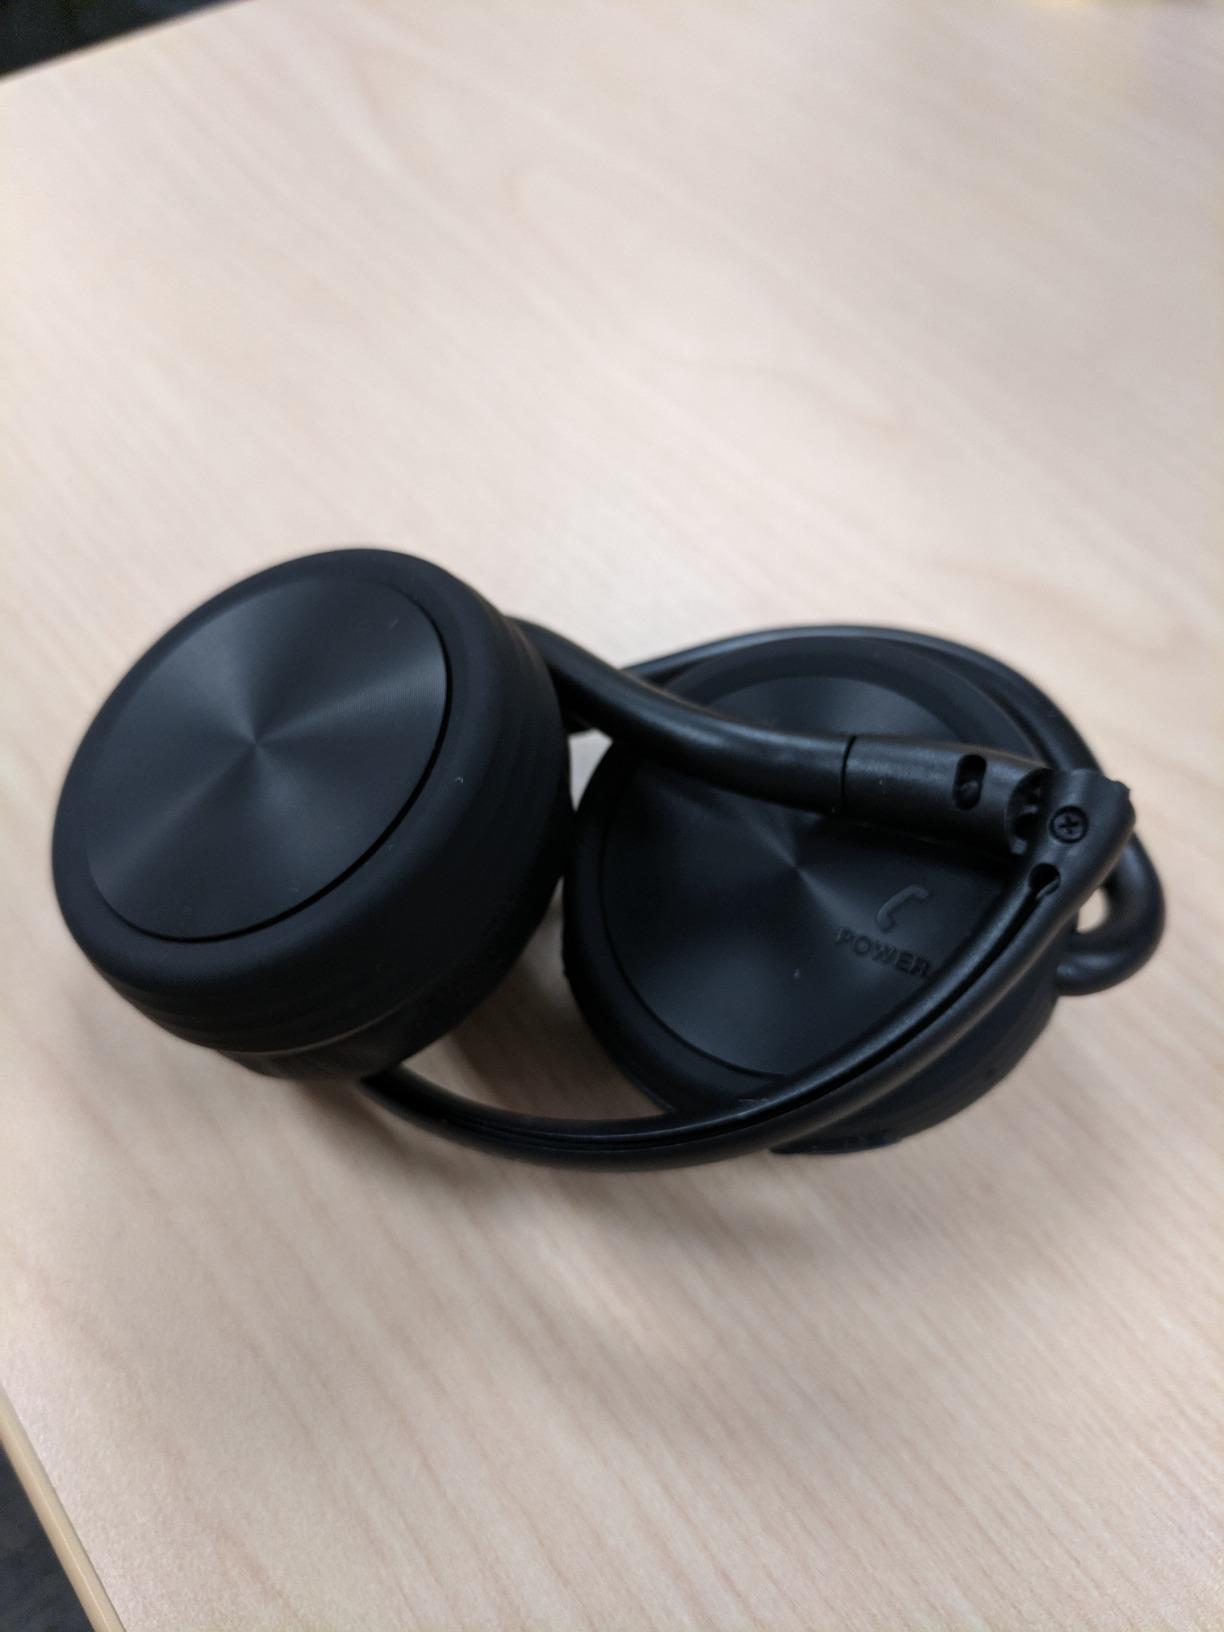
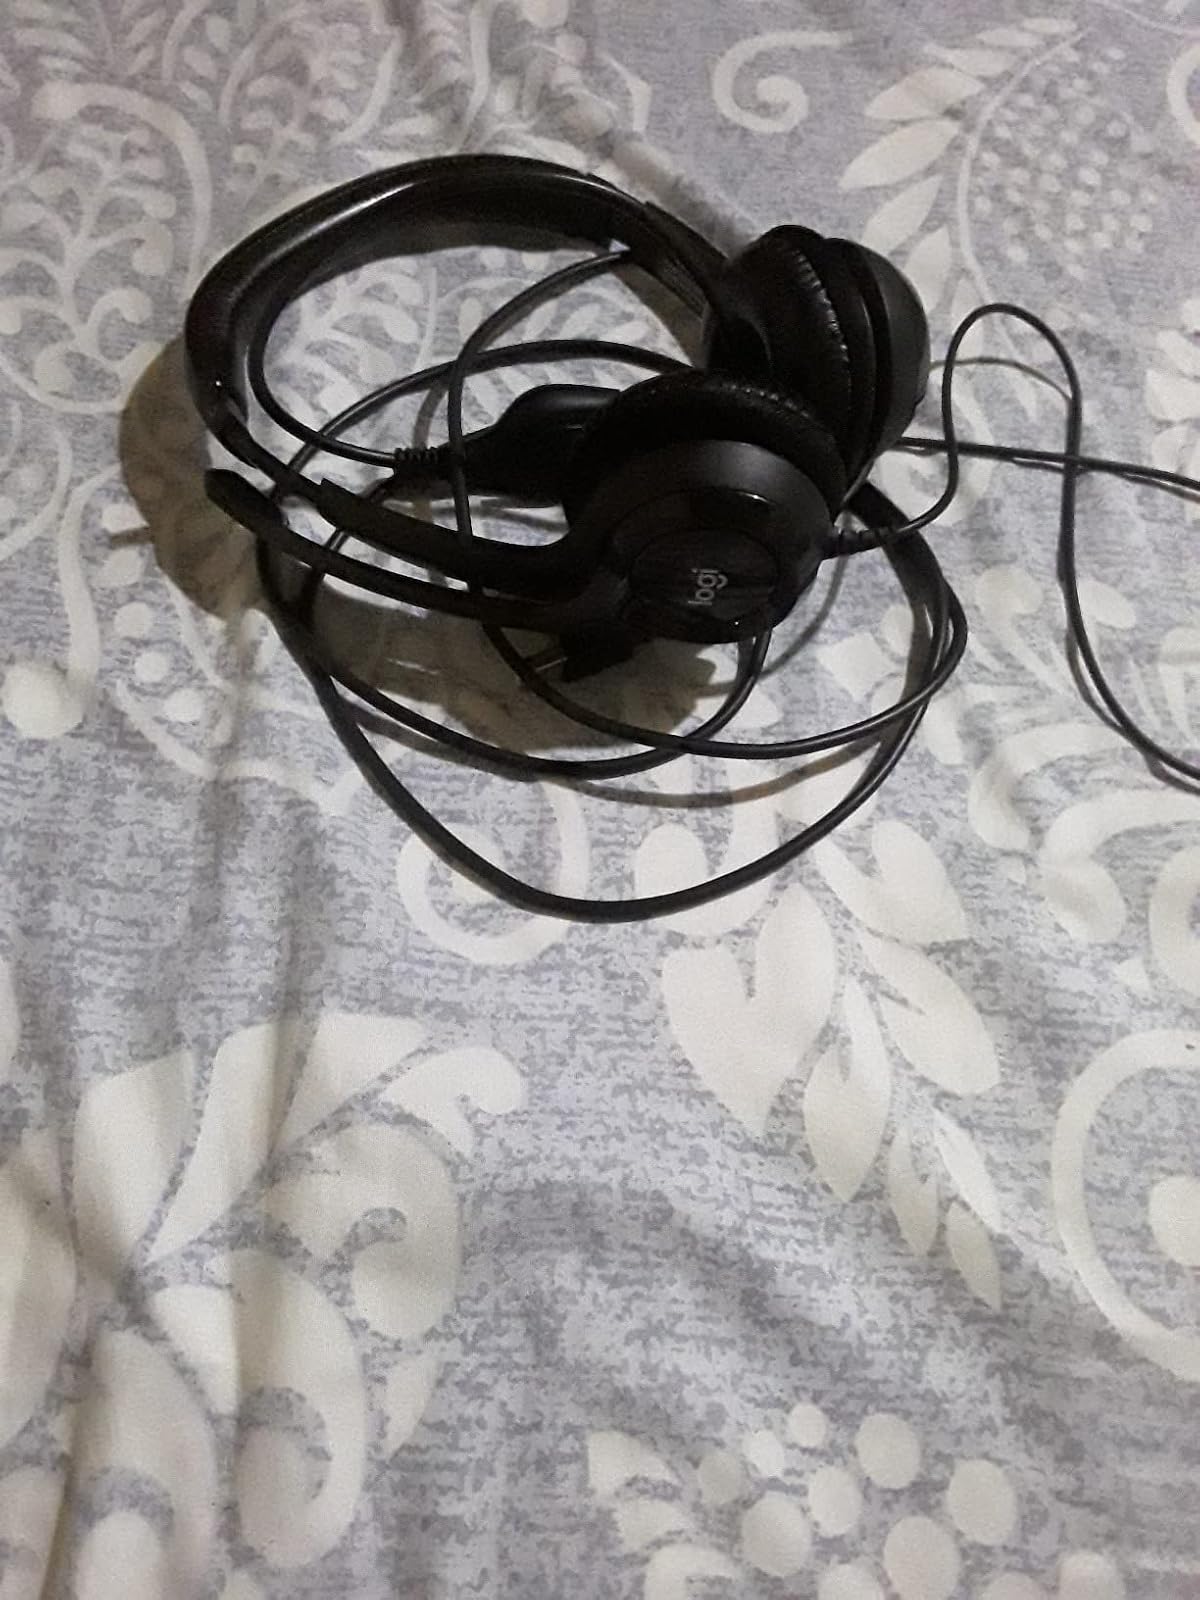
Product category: headphones
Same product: no